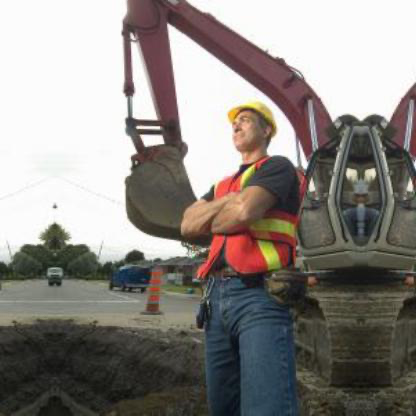
Objects in the image:
label: helmet